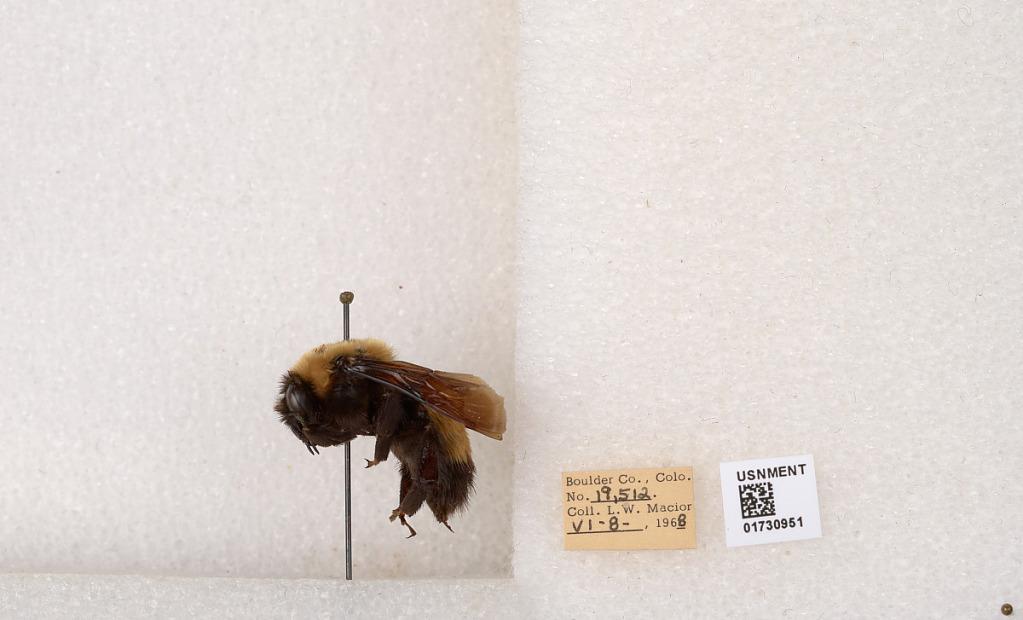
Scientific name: Bombus (Bombus) nevadensis Cresson
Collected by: L. Macior
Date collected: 1968-6-8
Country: United States
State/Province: Colorado
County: Boulder
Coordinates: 40.0925, -105.358